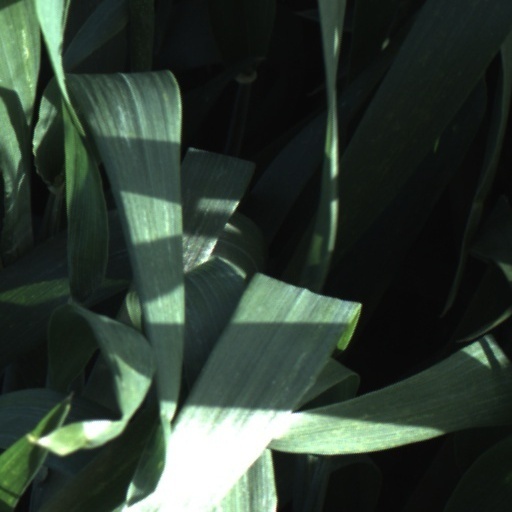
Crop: wheat